Fastov massacre

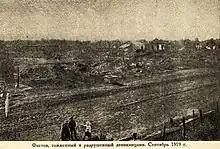
The ruins of the town after it was sacked by the Volunteer Army

Lithuanian-American Jewish anarchist Emma Goldman recalled that when she arrived at the town the locals told her of "fearful pogroms... the most terrible of them by Denikin... 4,000 persons were killed while several thousand died as a result of the wounds and shock. Seven thousand perished from hunger and exposure on the road to Kiev... The greater part of the city had been destroyed or burned; many of the older Jews were trapped in the synagogue and there murdered, while others had been driven to the public square where they were slaughtered."